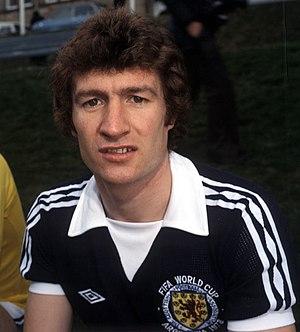
William Pullar Jardine dit Sandy Jardine est un footballeur écossais né le 31 décembre 1948 à Édimbourg et mort le 24 avril 2014. Il fit la majeure partie de sa carrière aux Glasgow Rangers et y évolua tout d'abord comme ailier ou attaquant avant d'être replacé en défense. Il finit sa carrière aux Heart of Midlothian FC, dont deux ans comme co-entraîneur joueur. Joueur mythique des Rangers et membre de leur Hall of Fame, Sandy a également connu une belle carrière internationale avec 38 apparitions pour un but. Il fait partie du Rangers FC Hall of Fame et du Scottish Football Hall of Fame, depuis 2006, lors de la troisième session d'intronisation.